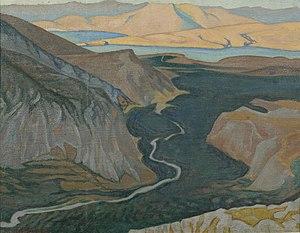
Constantinos Maleas est un peintre grec né à Constantinople en 1879 et décédé à Athènes en 1928. Peintre post-impressionniste, il est considéré, avec Constantinos Parthenis, comme le père de l'art moderne grec.